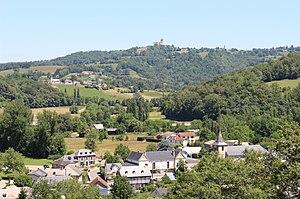
Bourg-de-Bigorre (Hautes-Pyrénées)
Bourg-de-Bigorre est une commune française située dans le département des Hautes-Pyrénées, en région Occitanie.